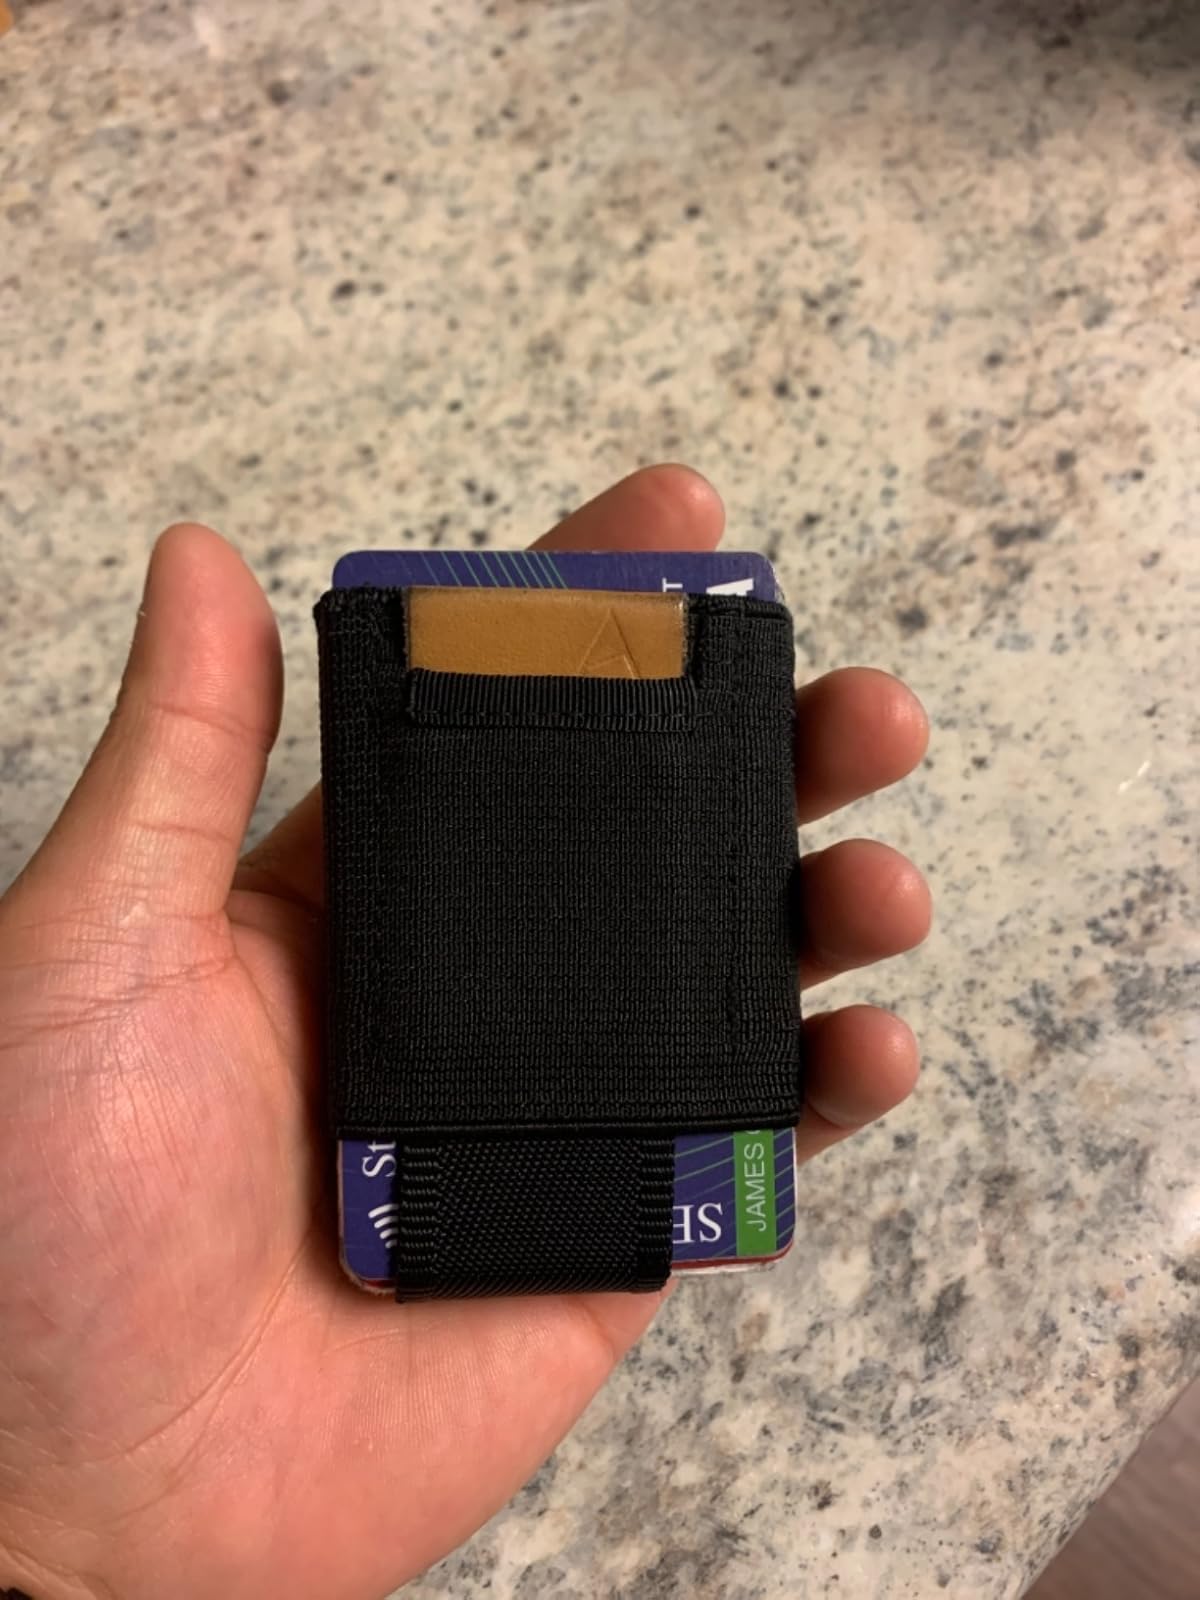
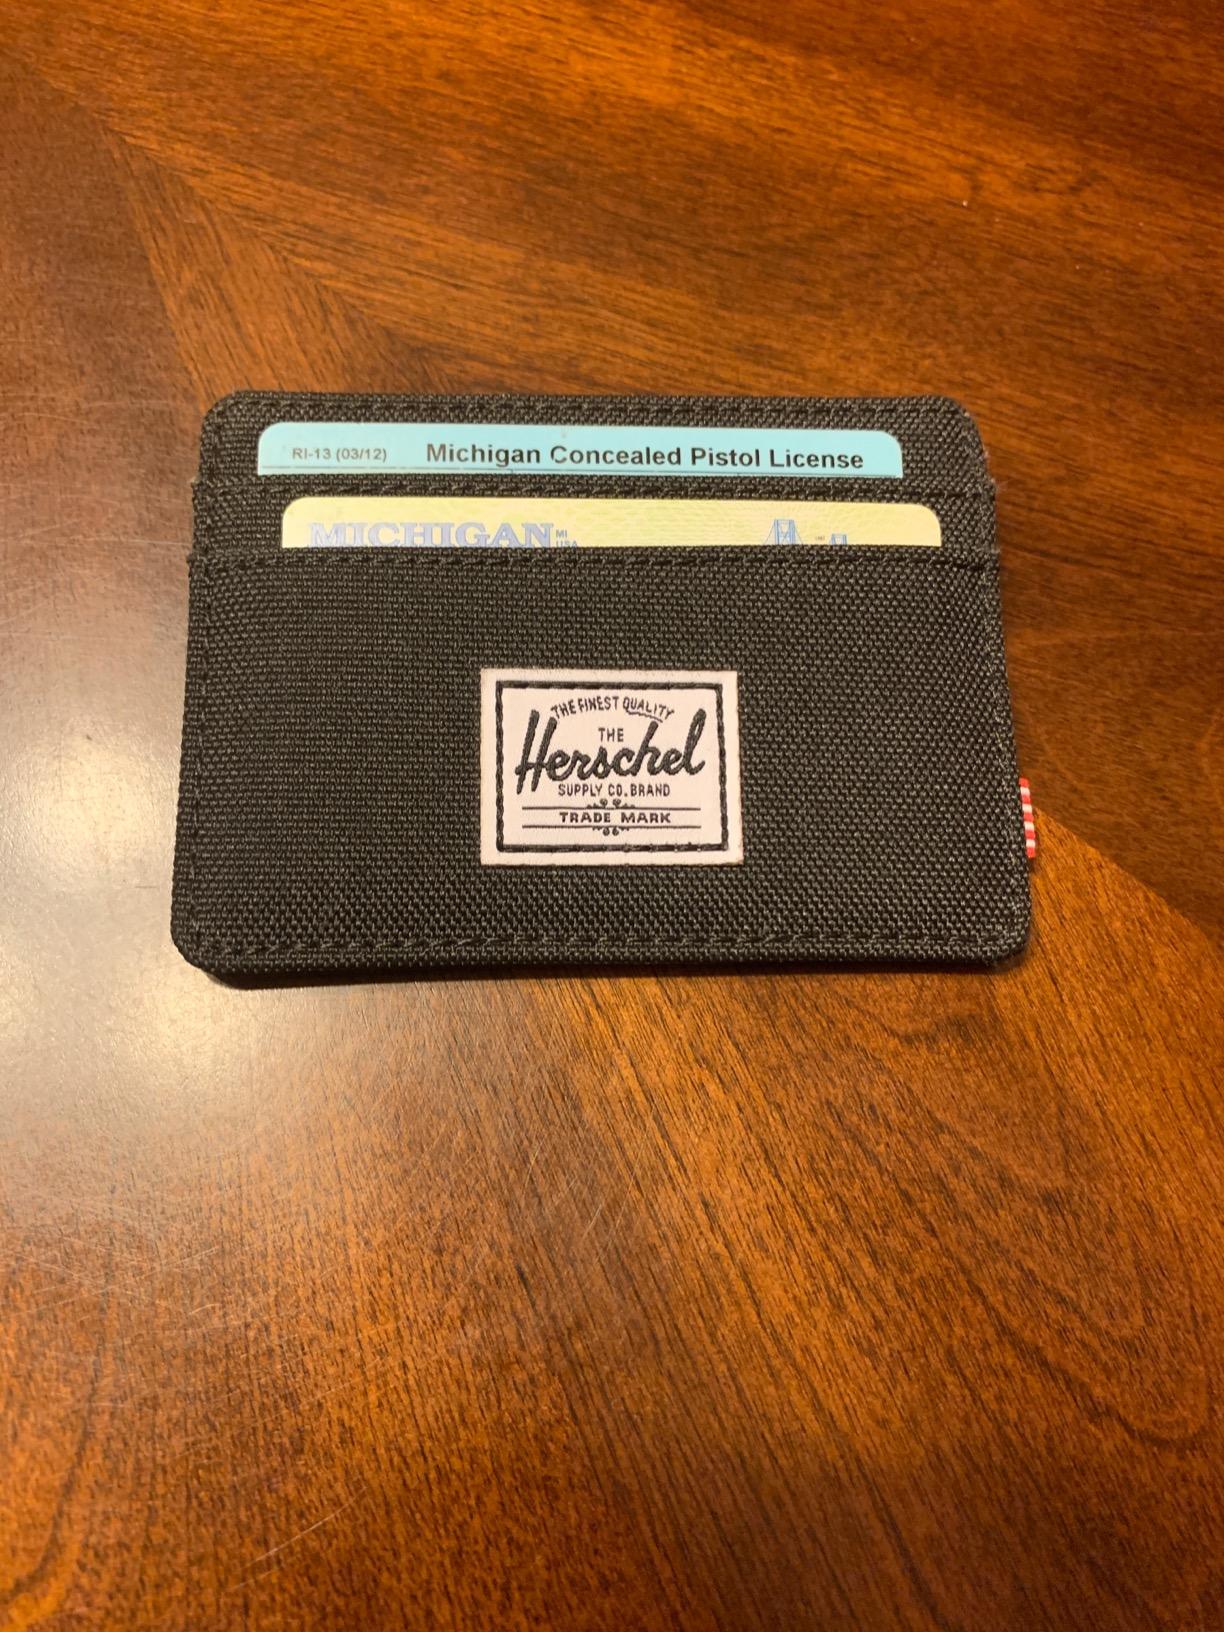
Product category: accessories_wallet
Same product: no